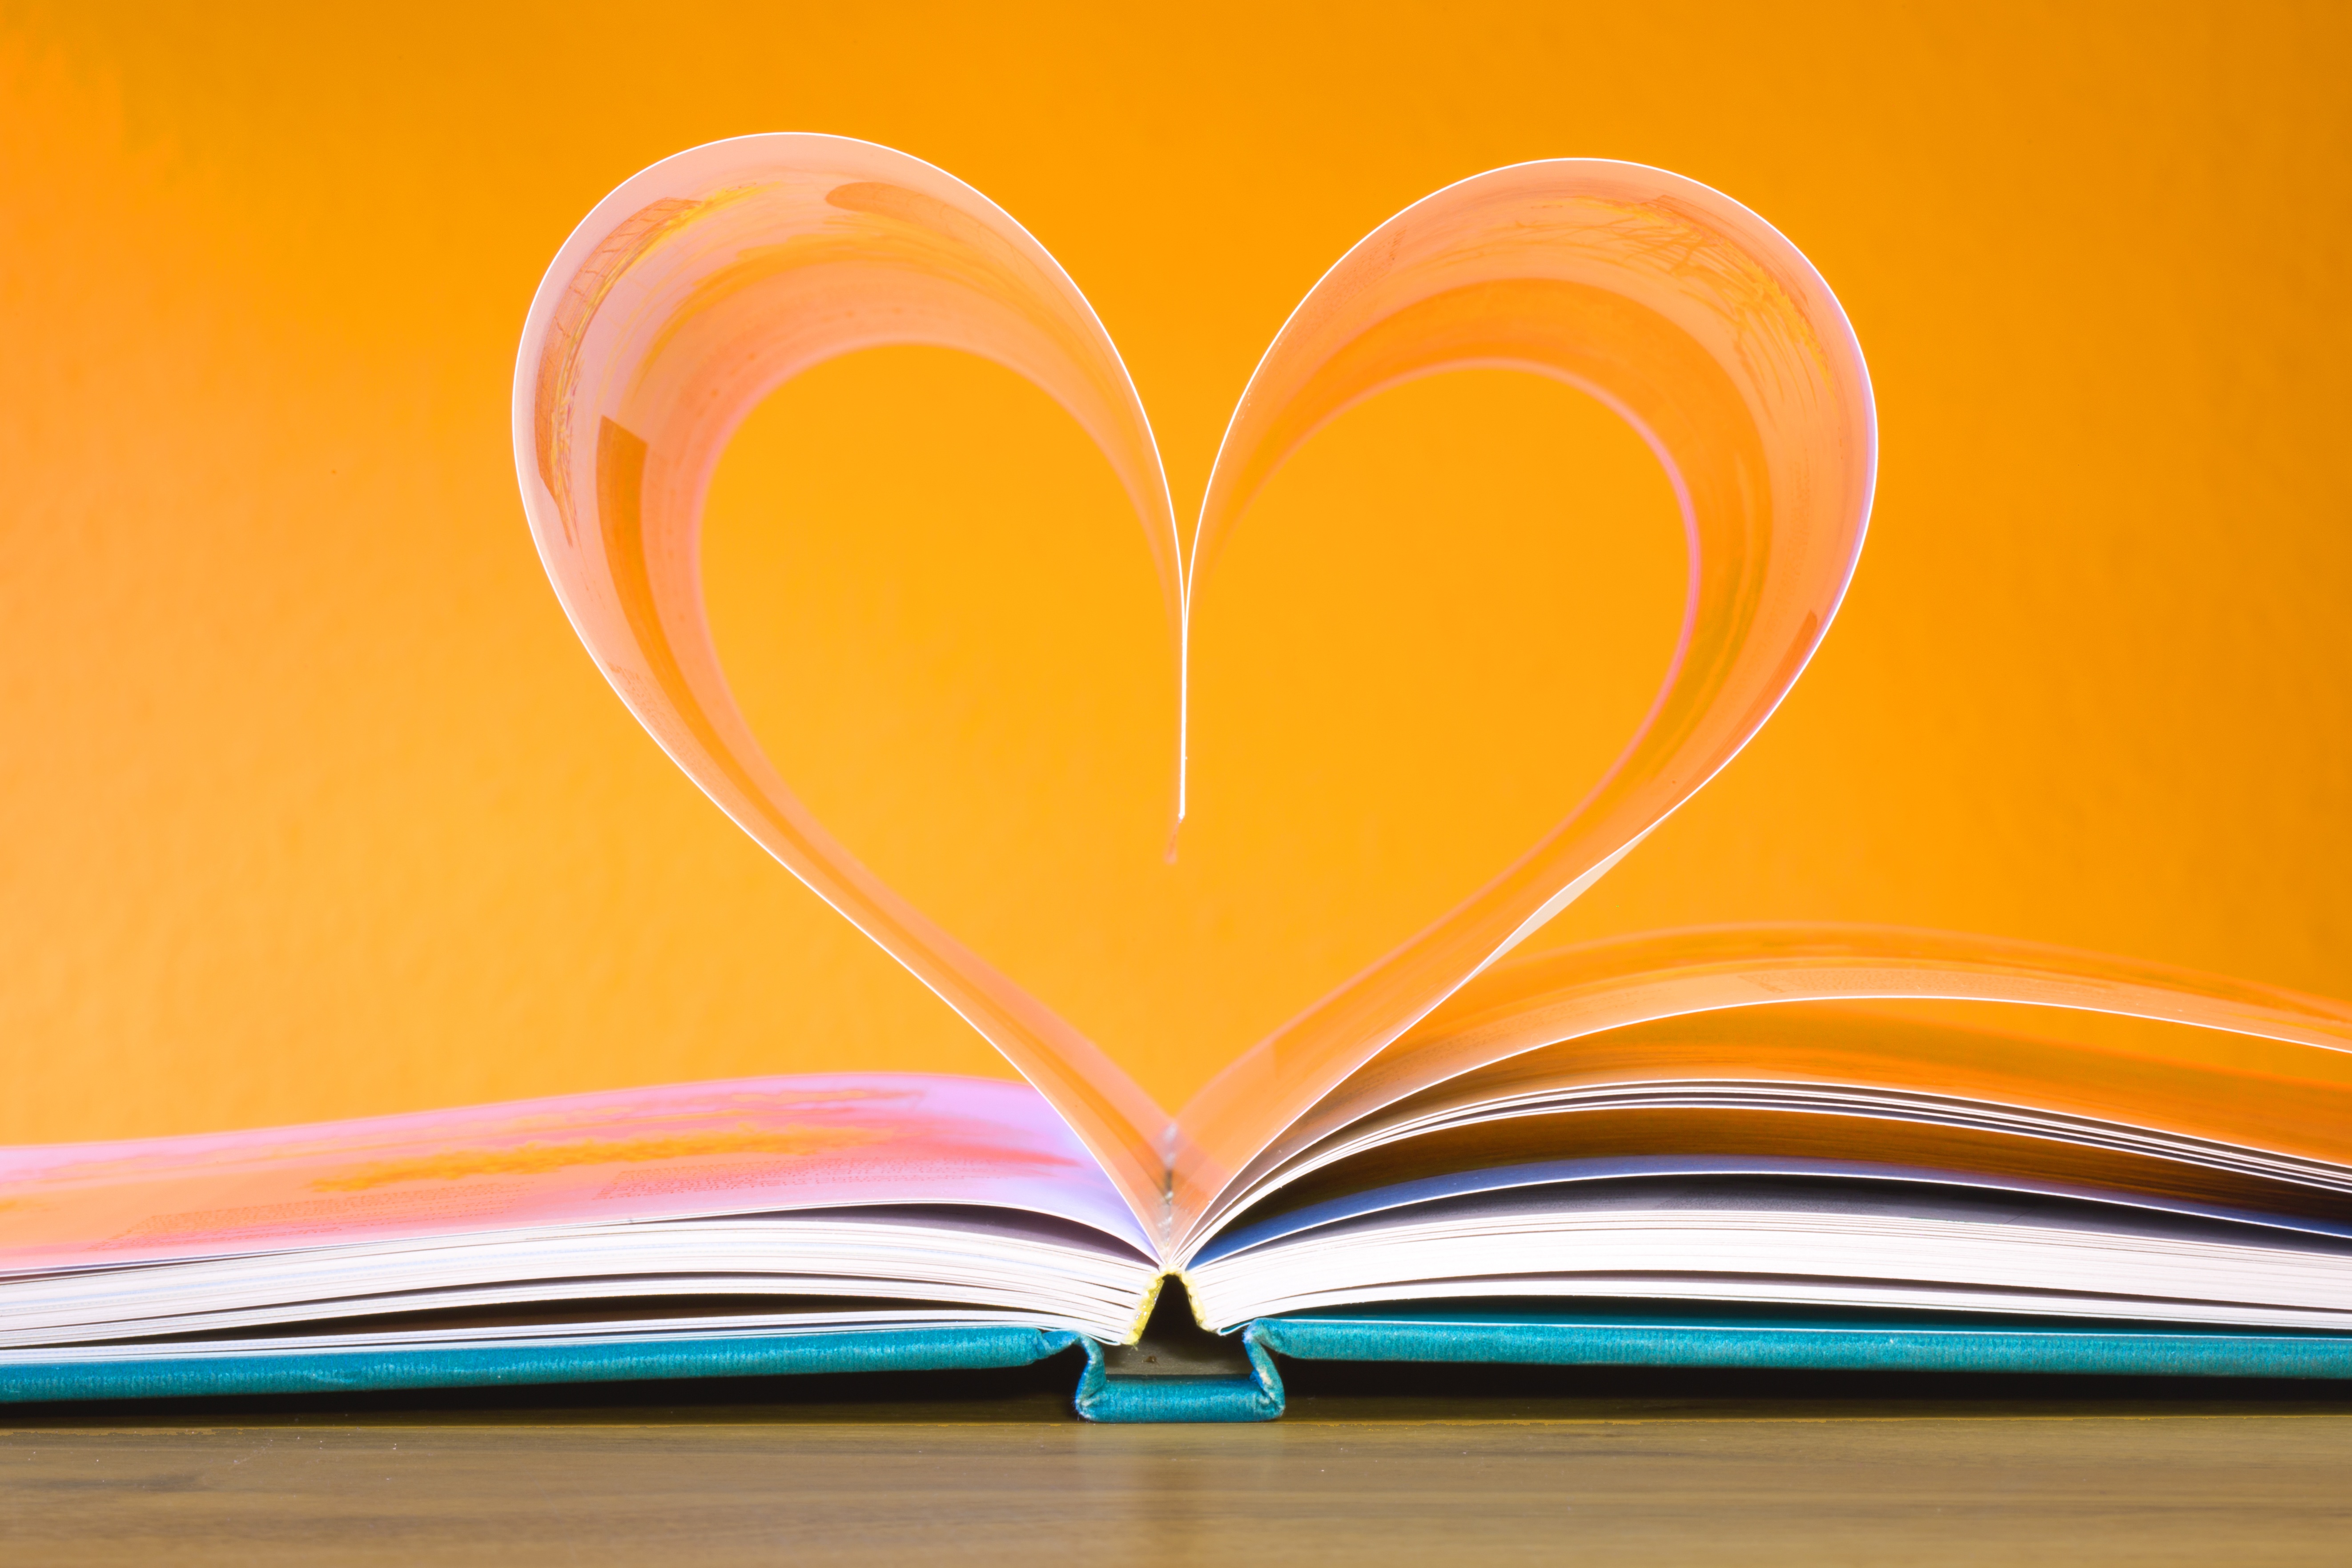
book, read, open, leaf, reading, love, heart, line, color, rest, friendship, paper, page, circle, education, research, textbook, brand, human body, font, leaves, affection, literature, study, library, illustration, books, text, school, learn, organ, hobby, pressure, know, browse, pitched, book pages, scrolled